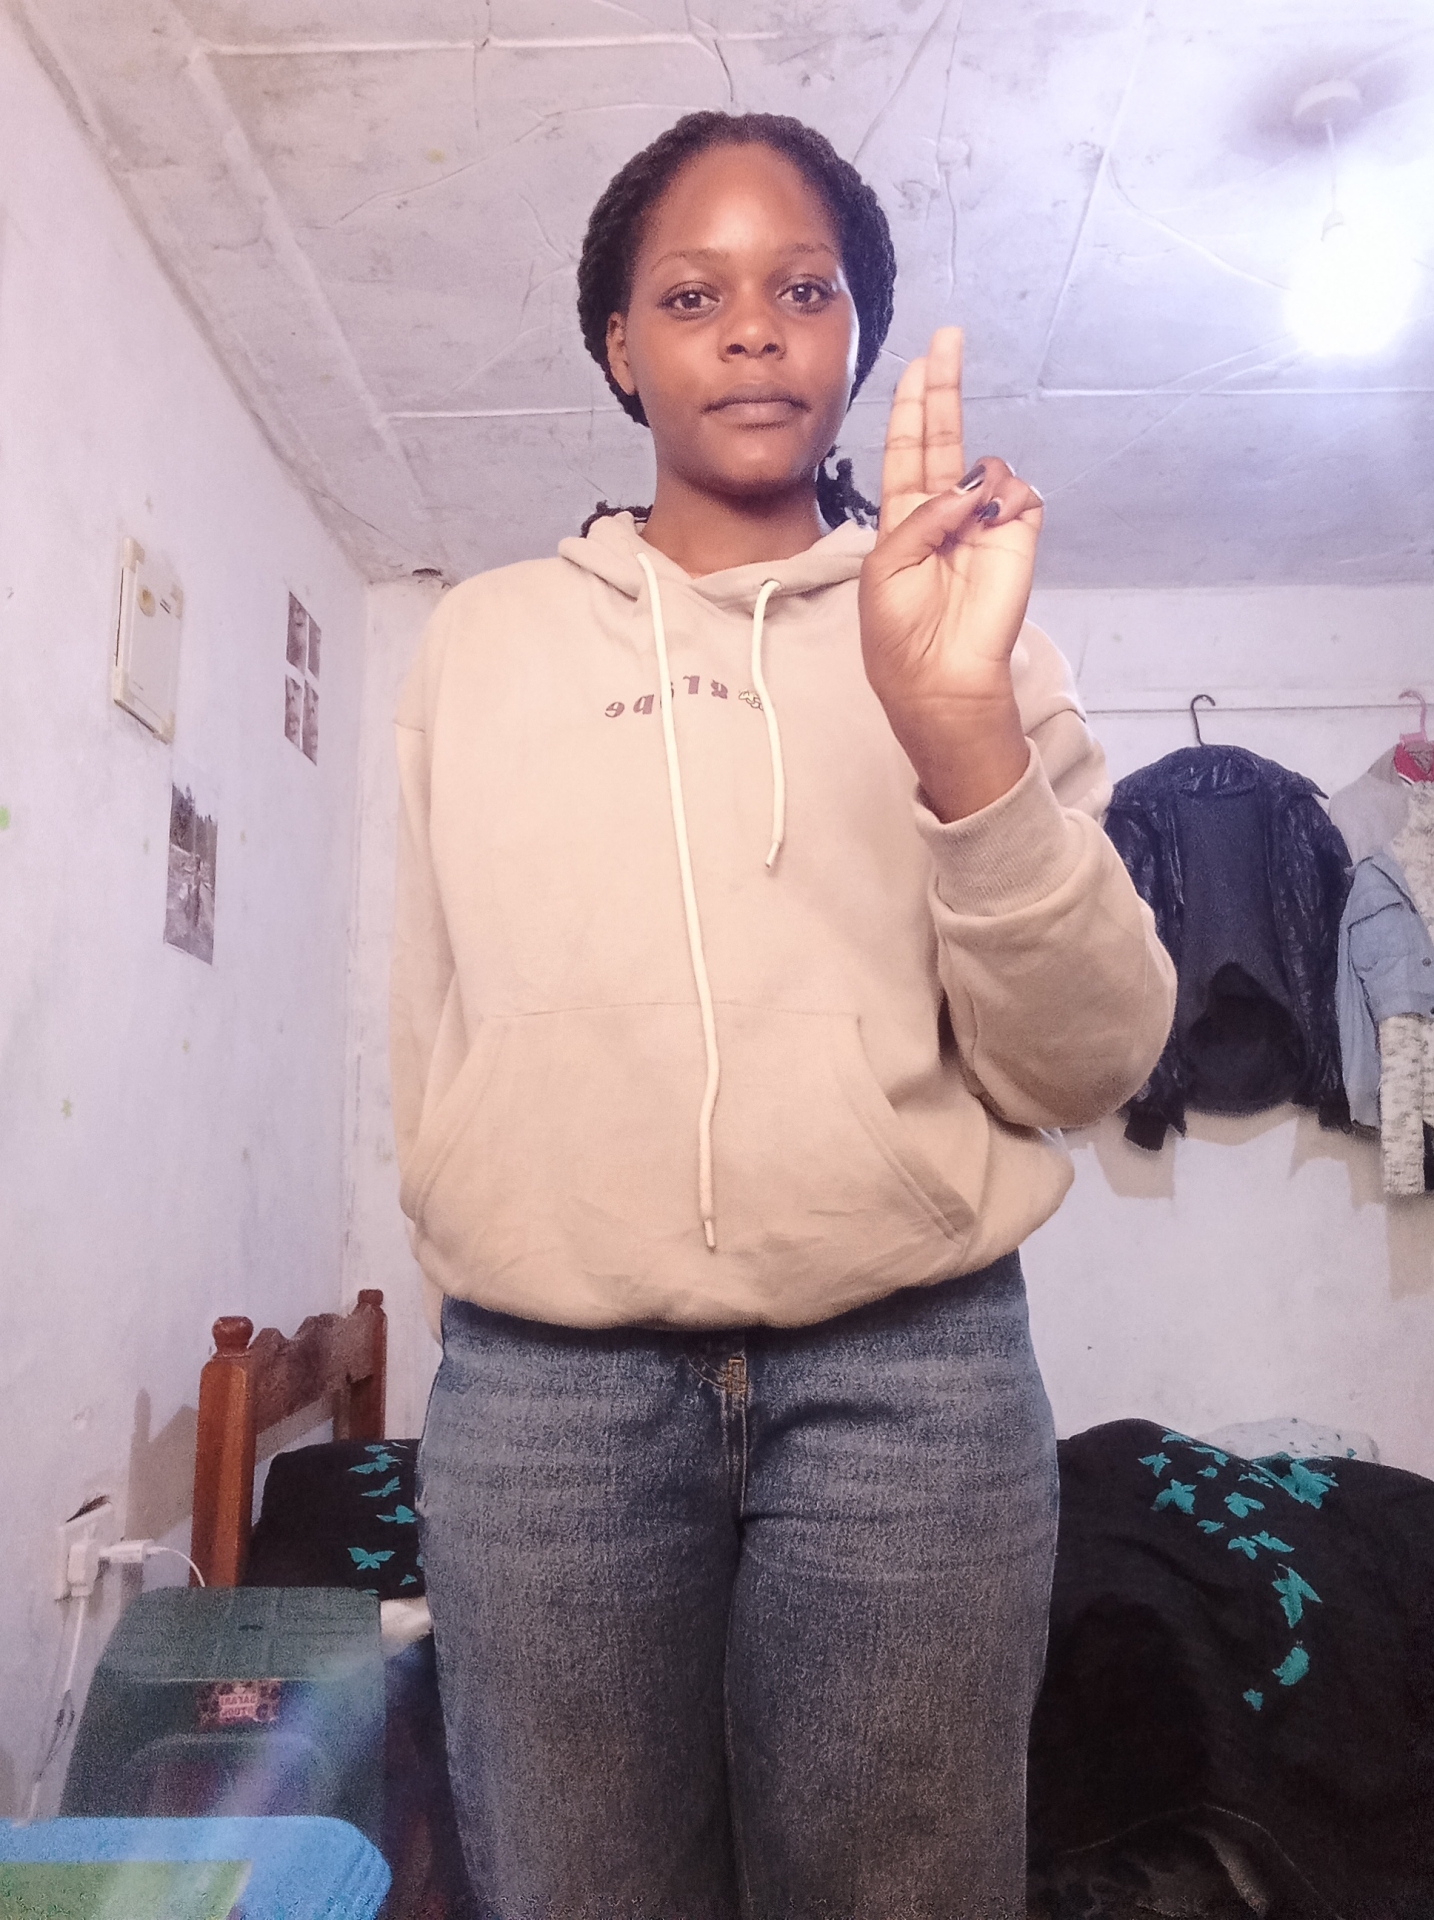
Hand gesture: two_up